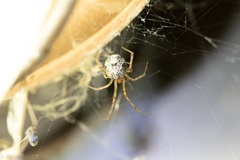
Species: Parasteatoda_tepidariorum